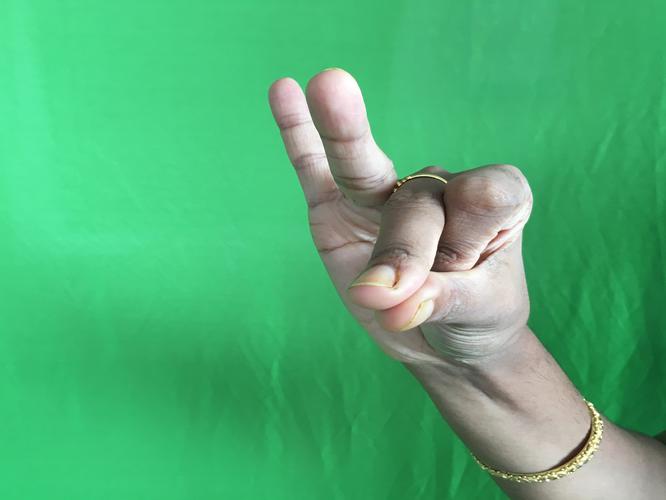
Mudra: Bramaram
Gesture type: single_hand